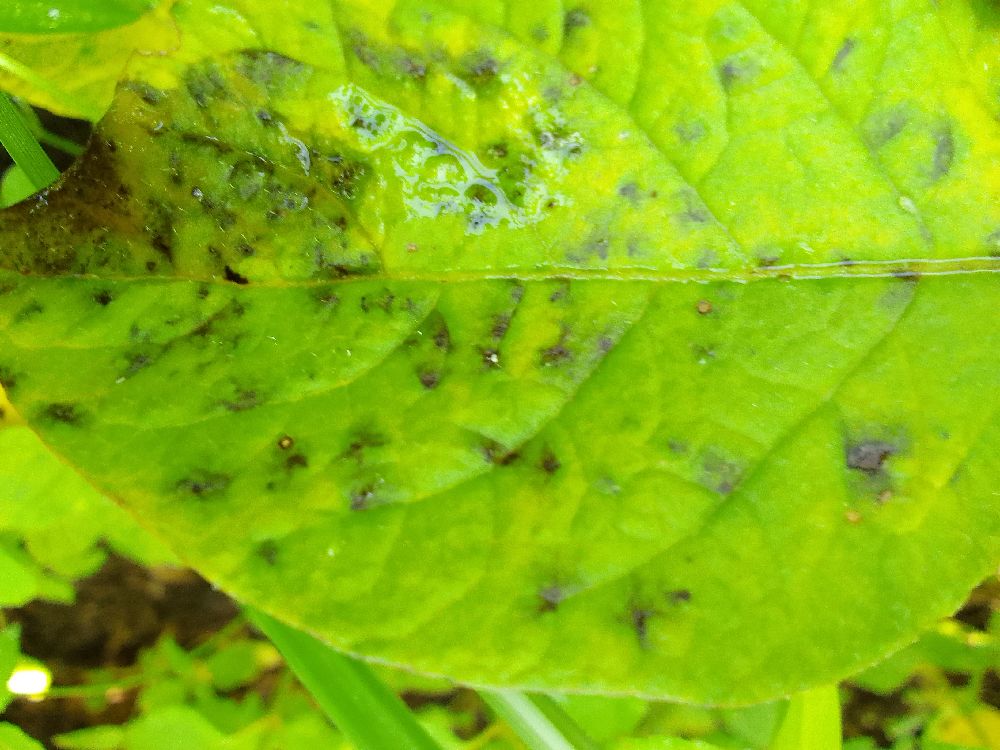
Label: Early blight